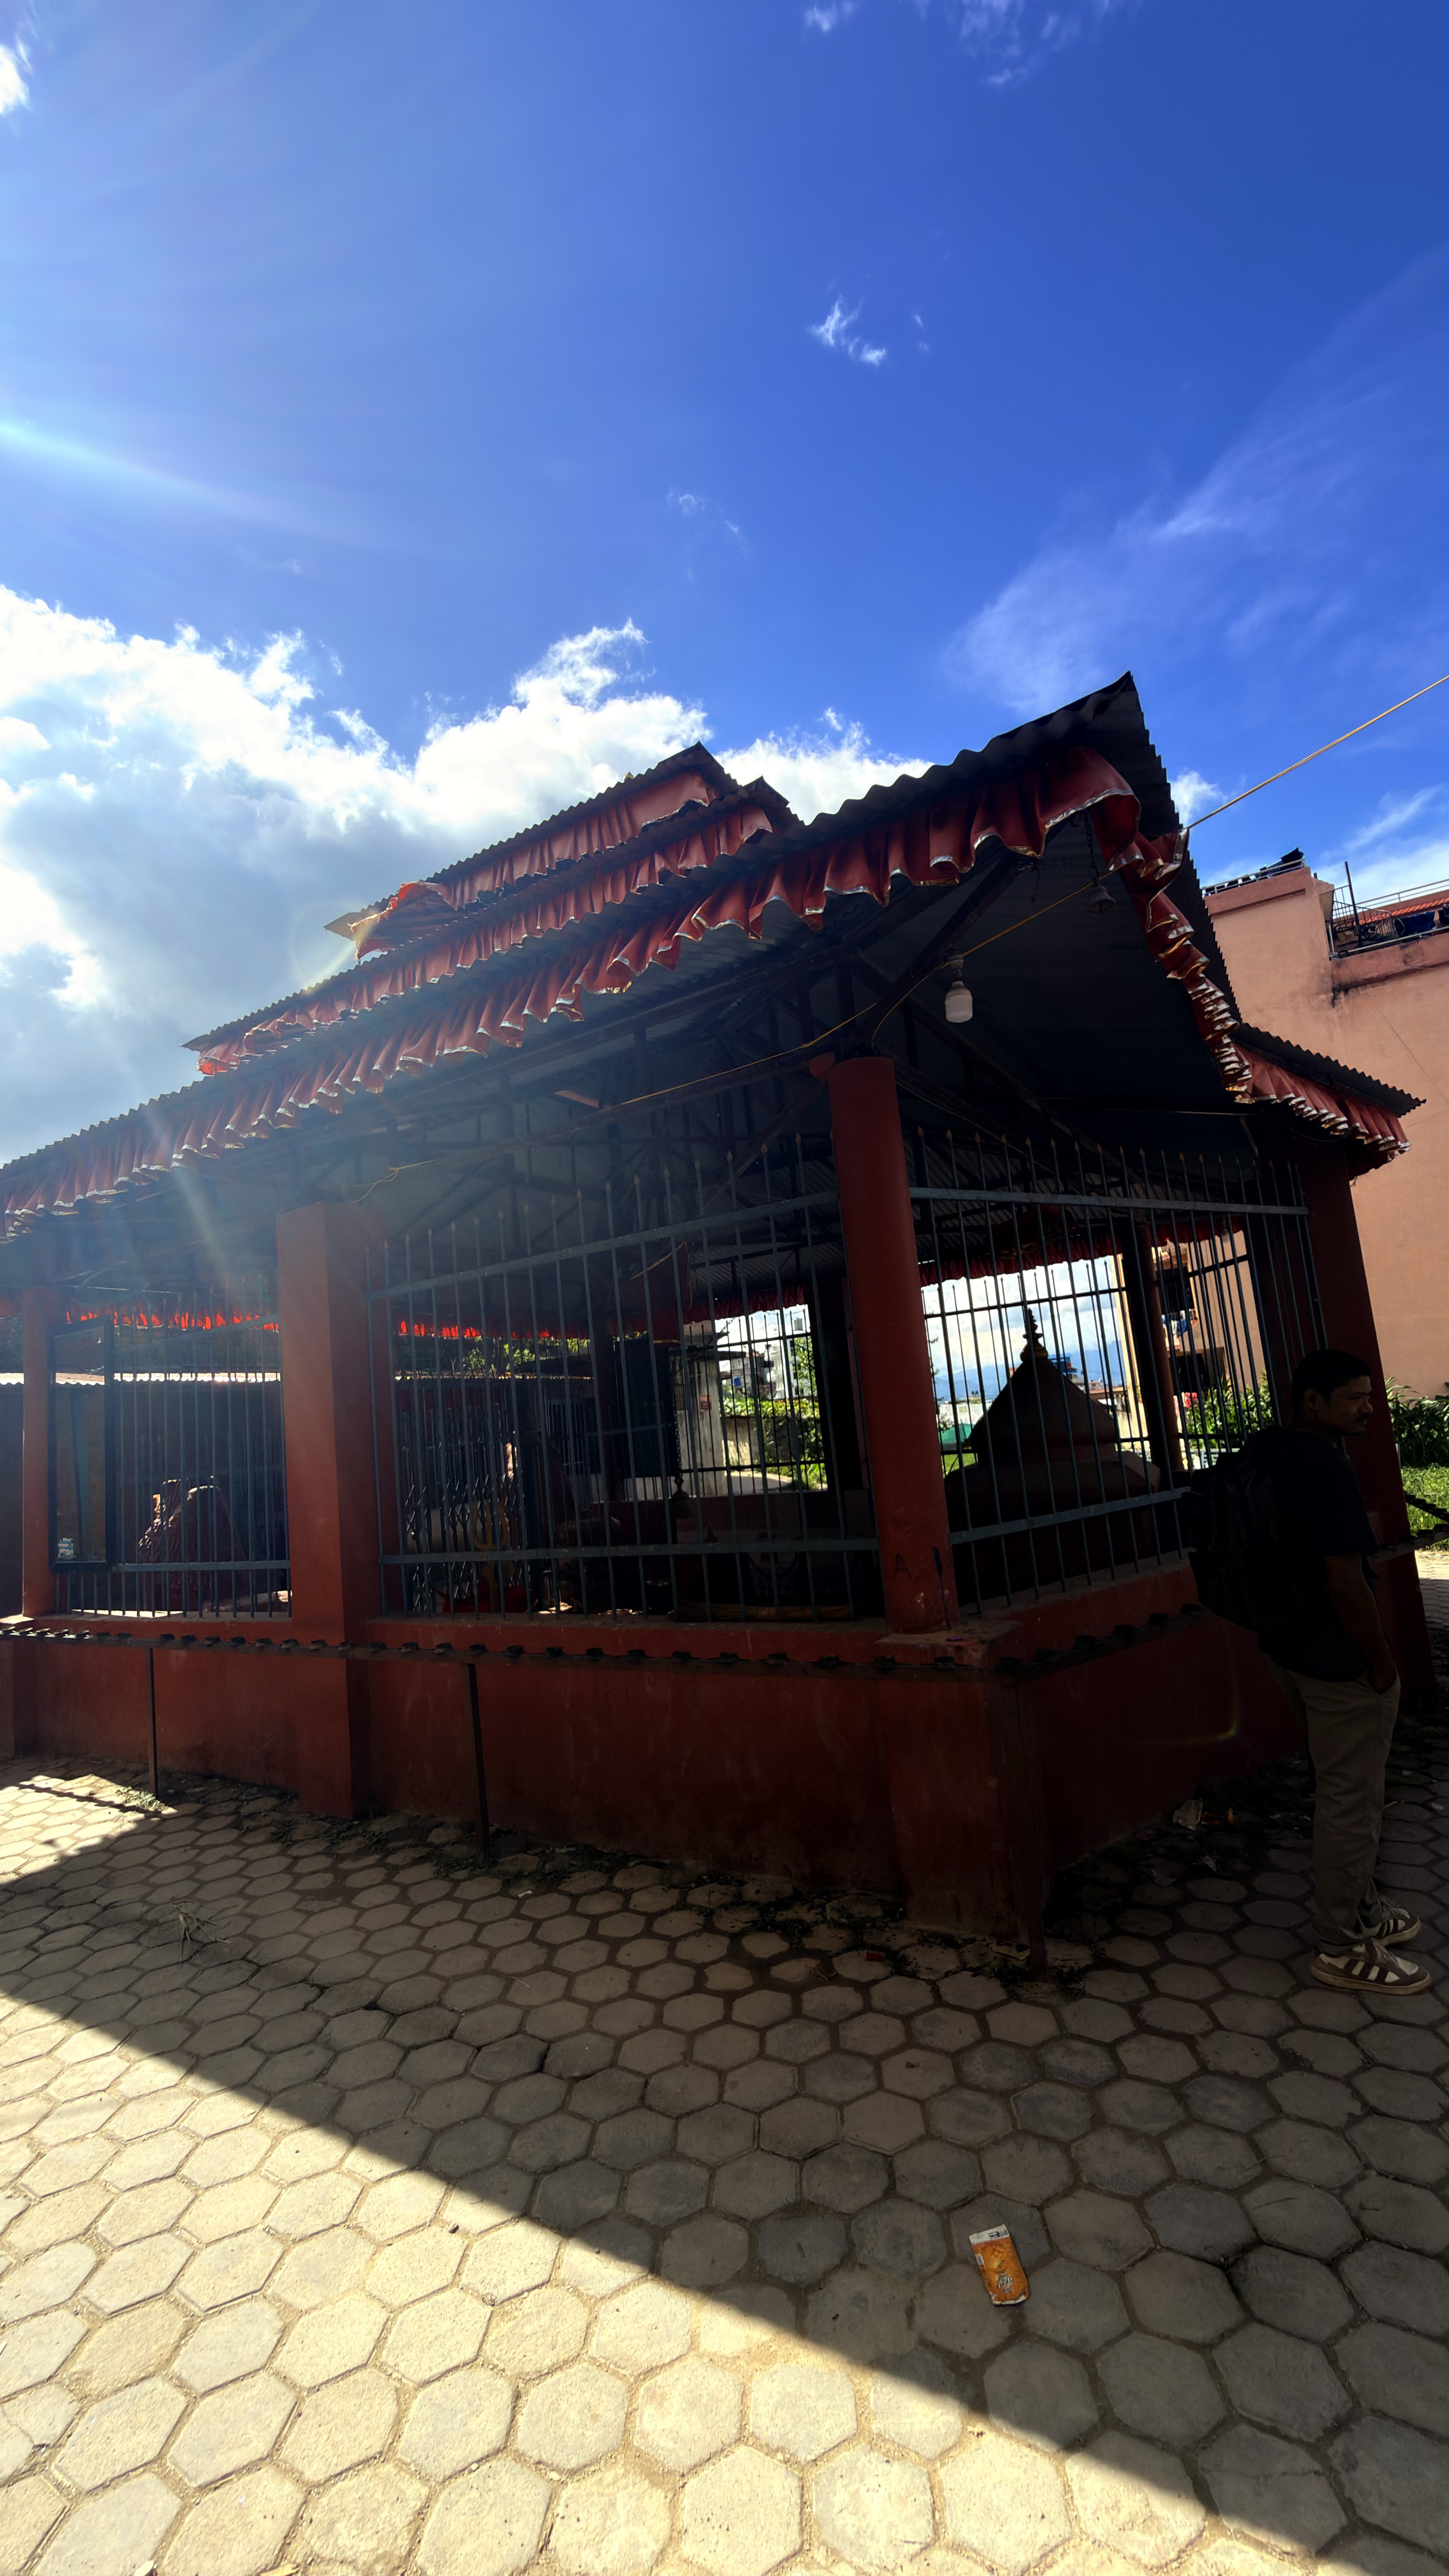
Heritage site: Bhagwati_Temple